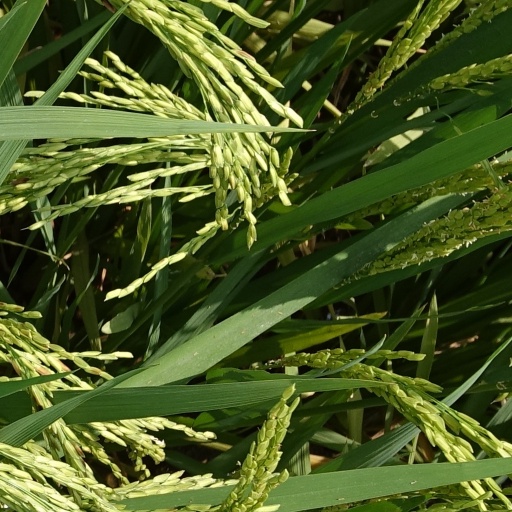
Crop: rice